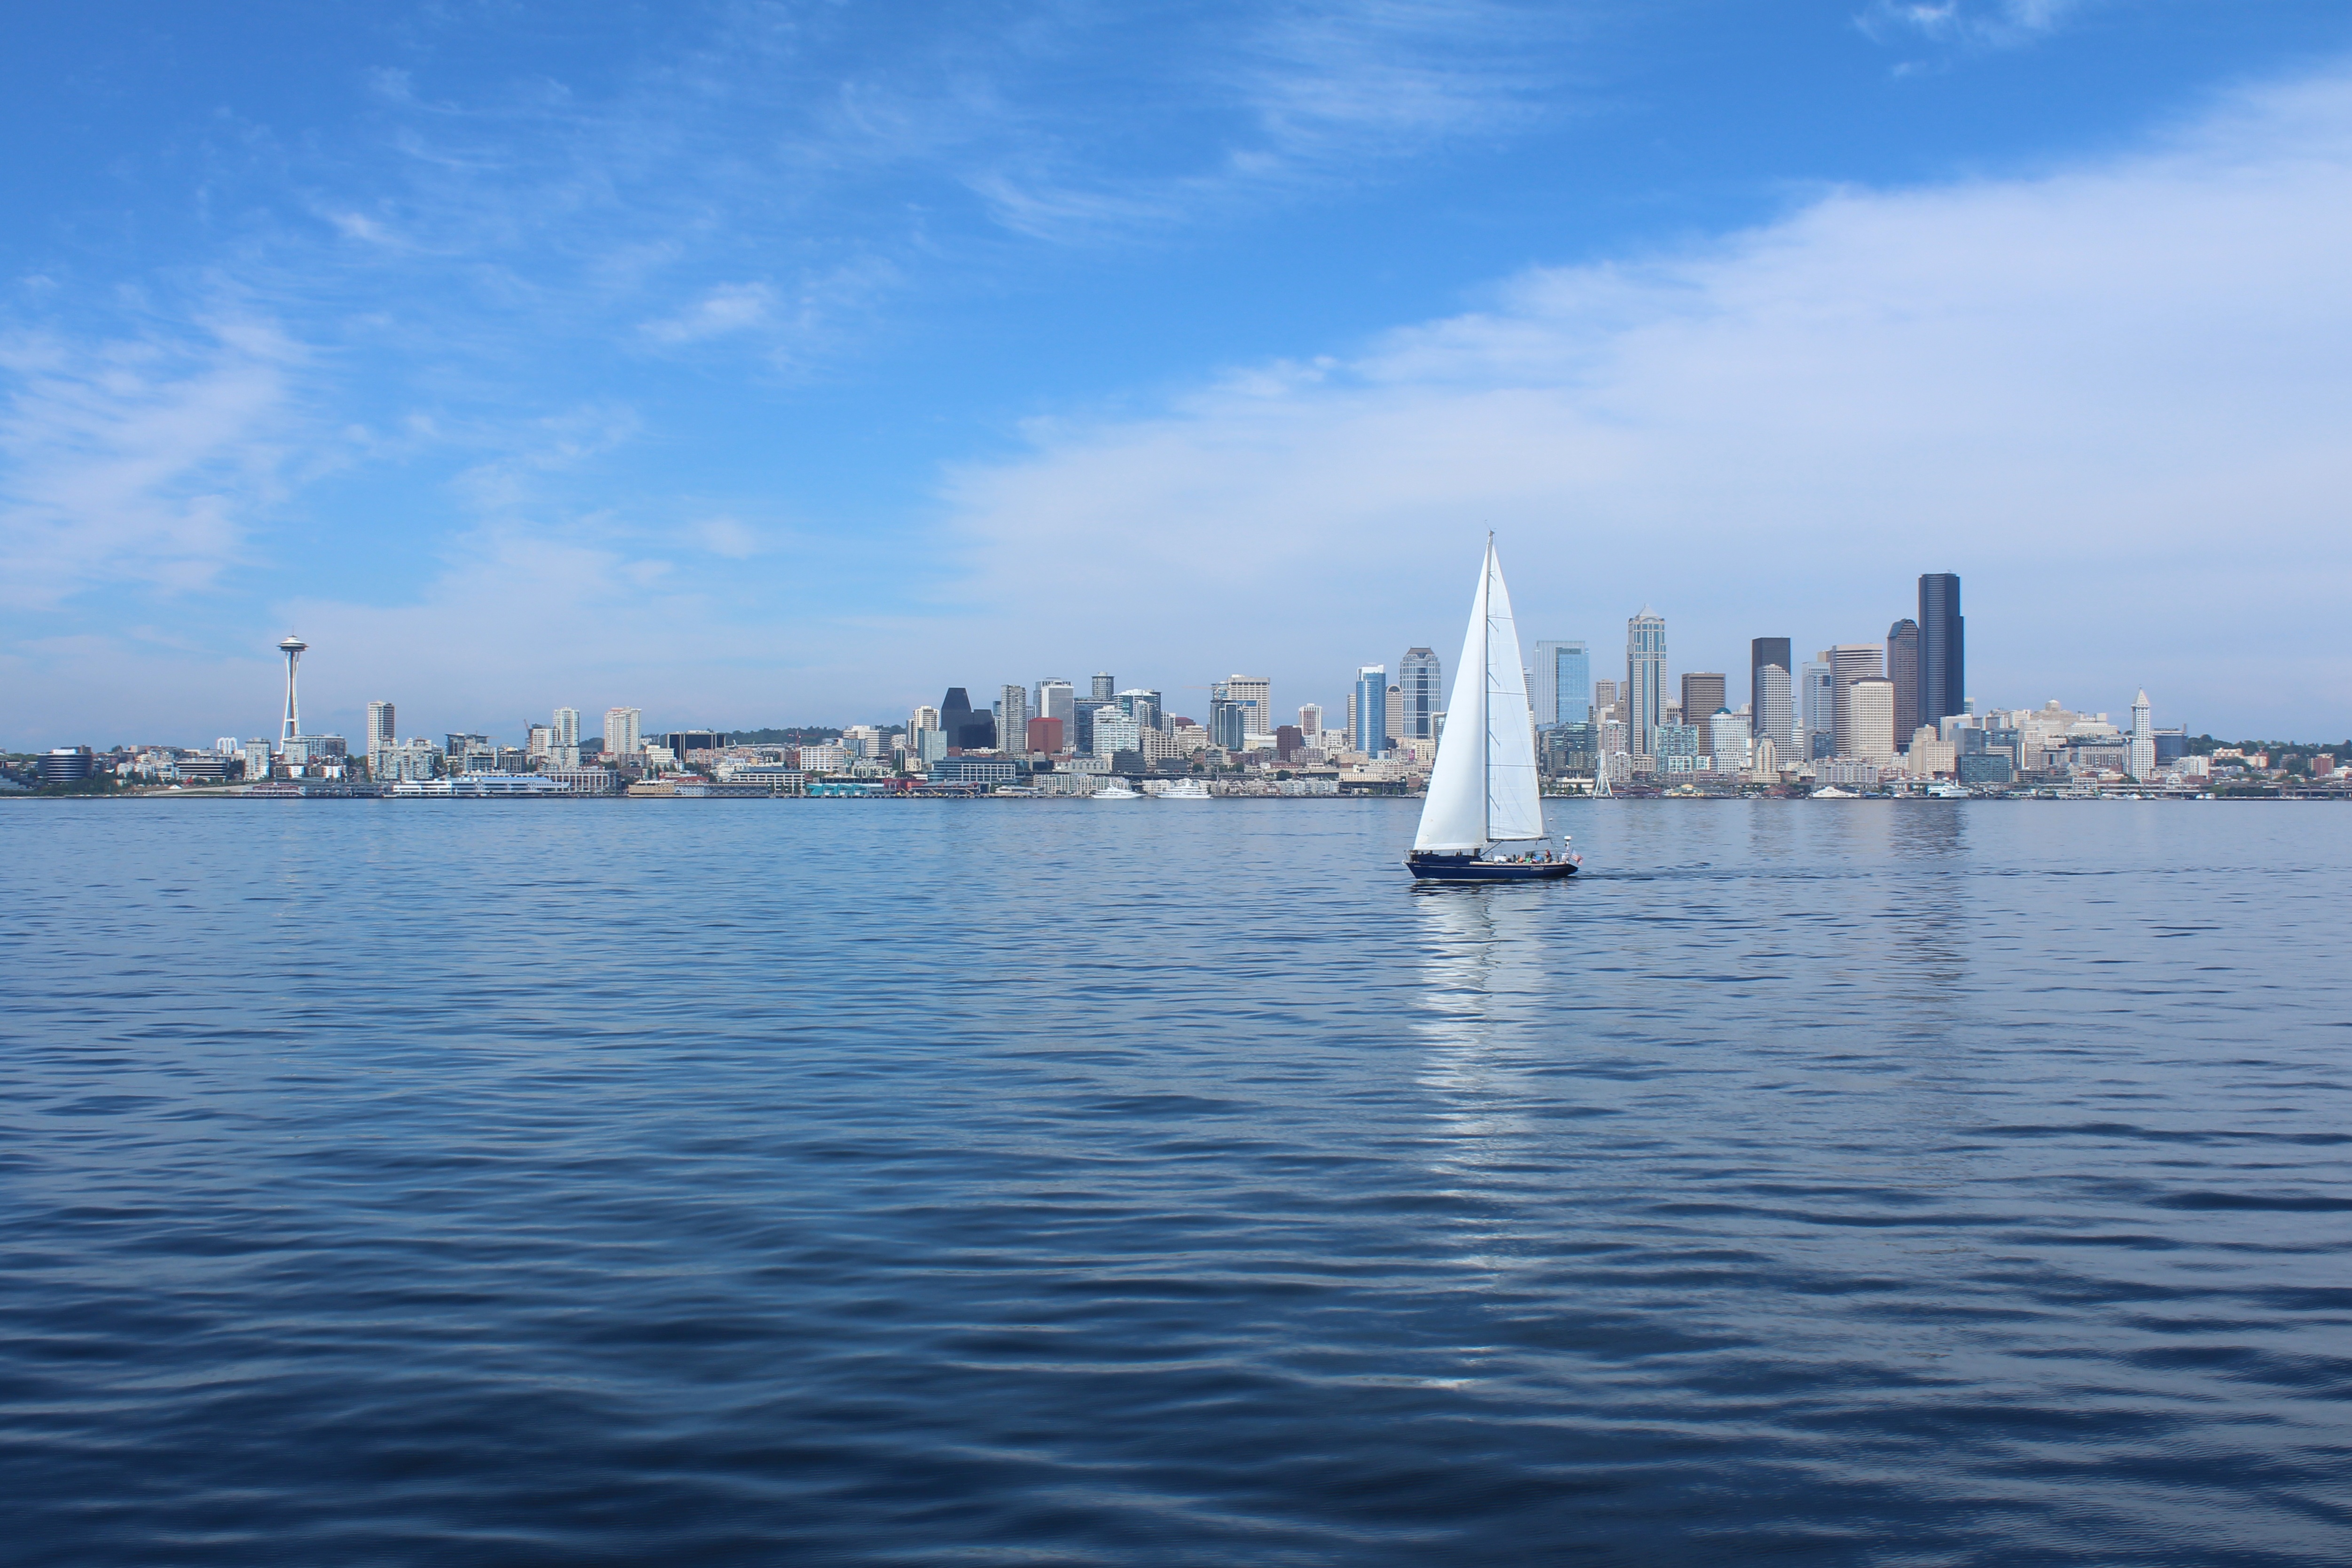
sea, water, boat, skyline, city, panorama, travel, vehicle, sailing, bay, harbor, blue, marina, sailboat, washington, seattle, sail, sailing ship, windsports